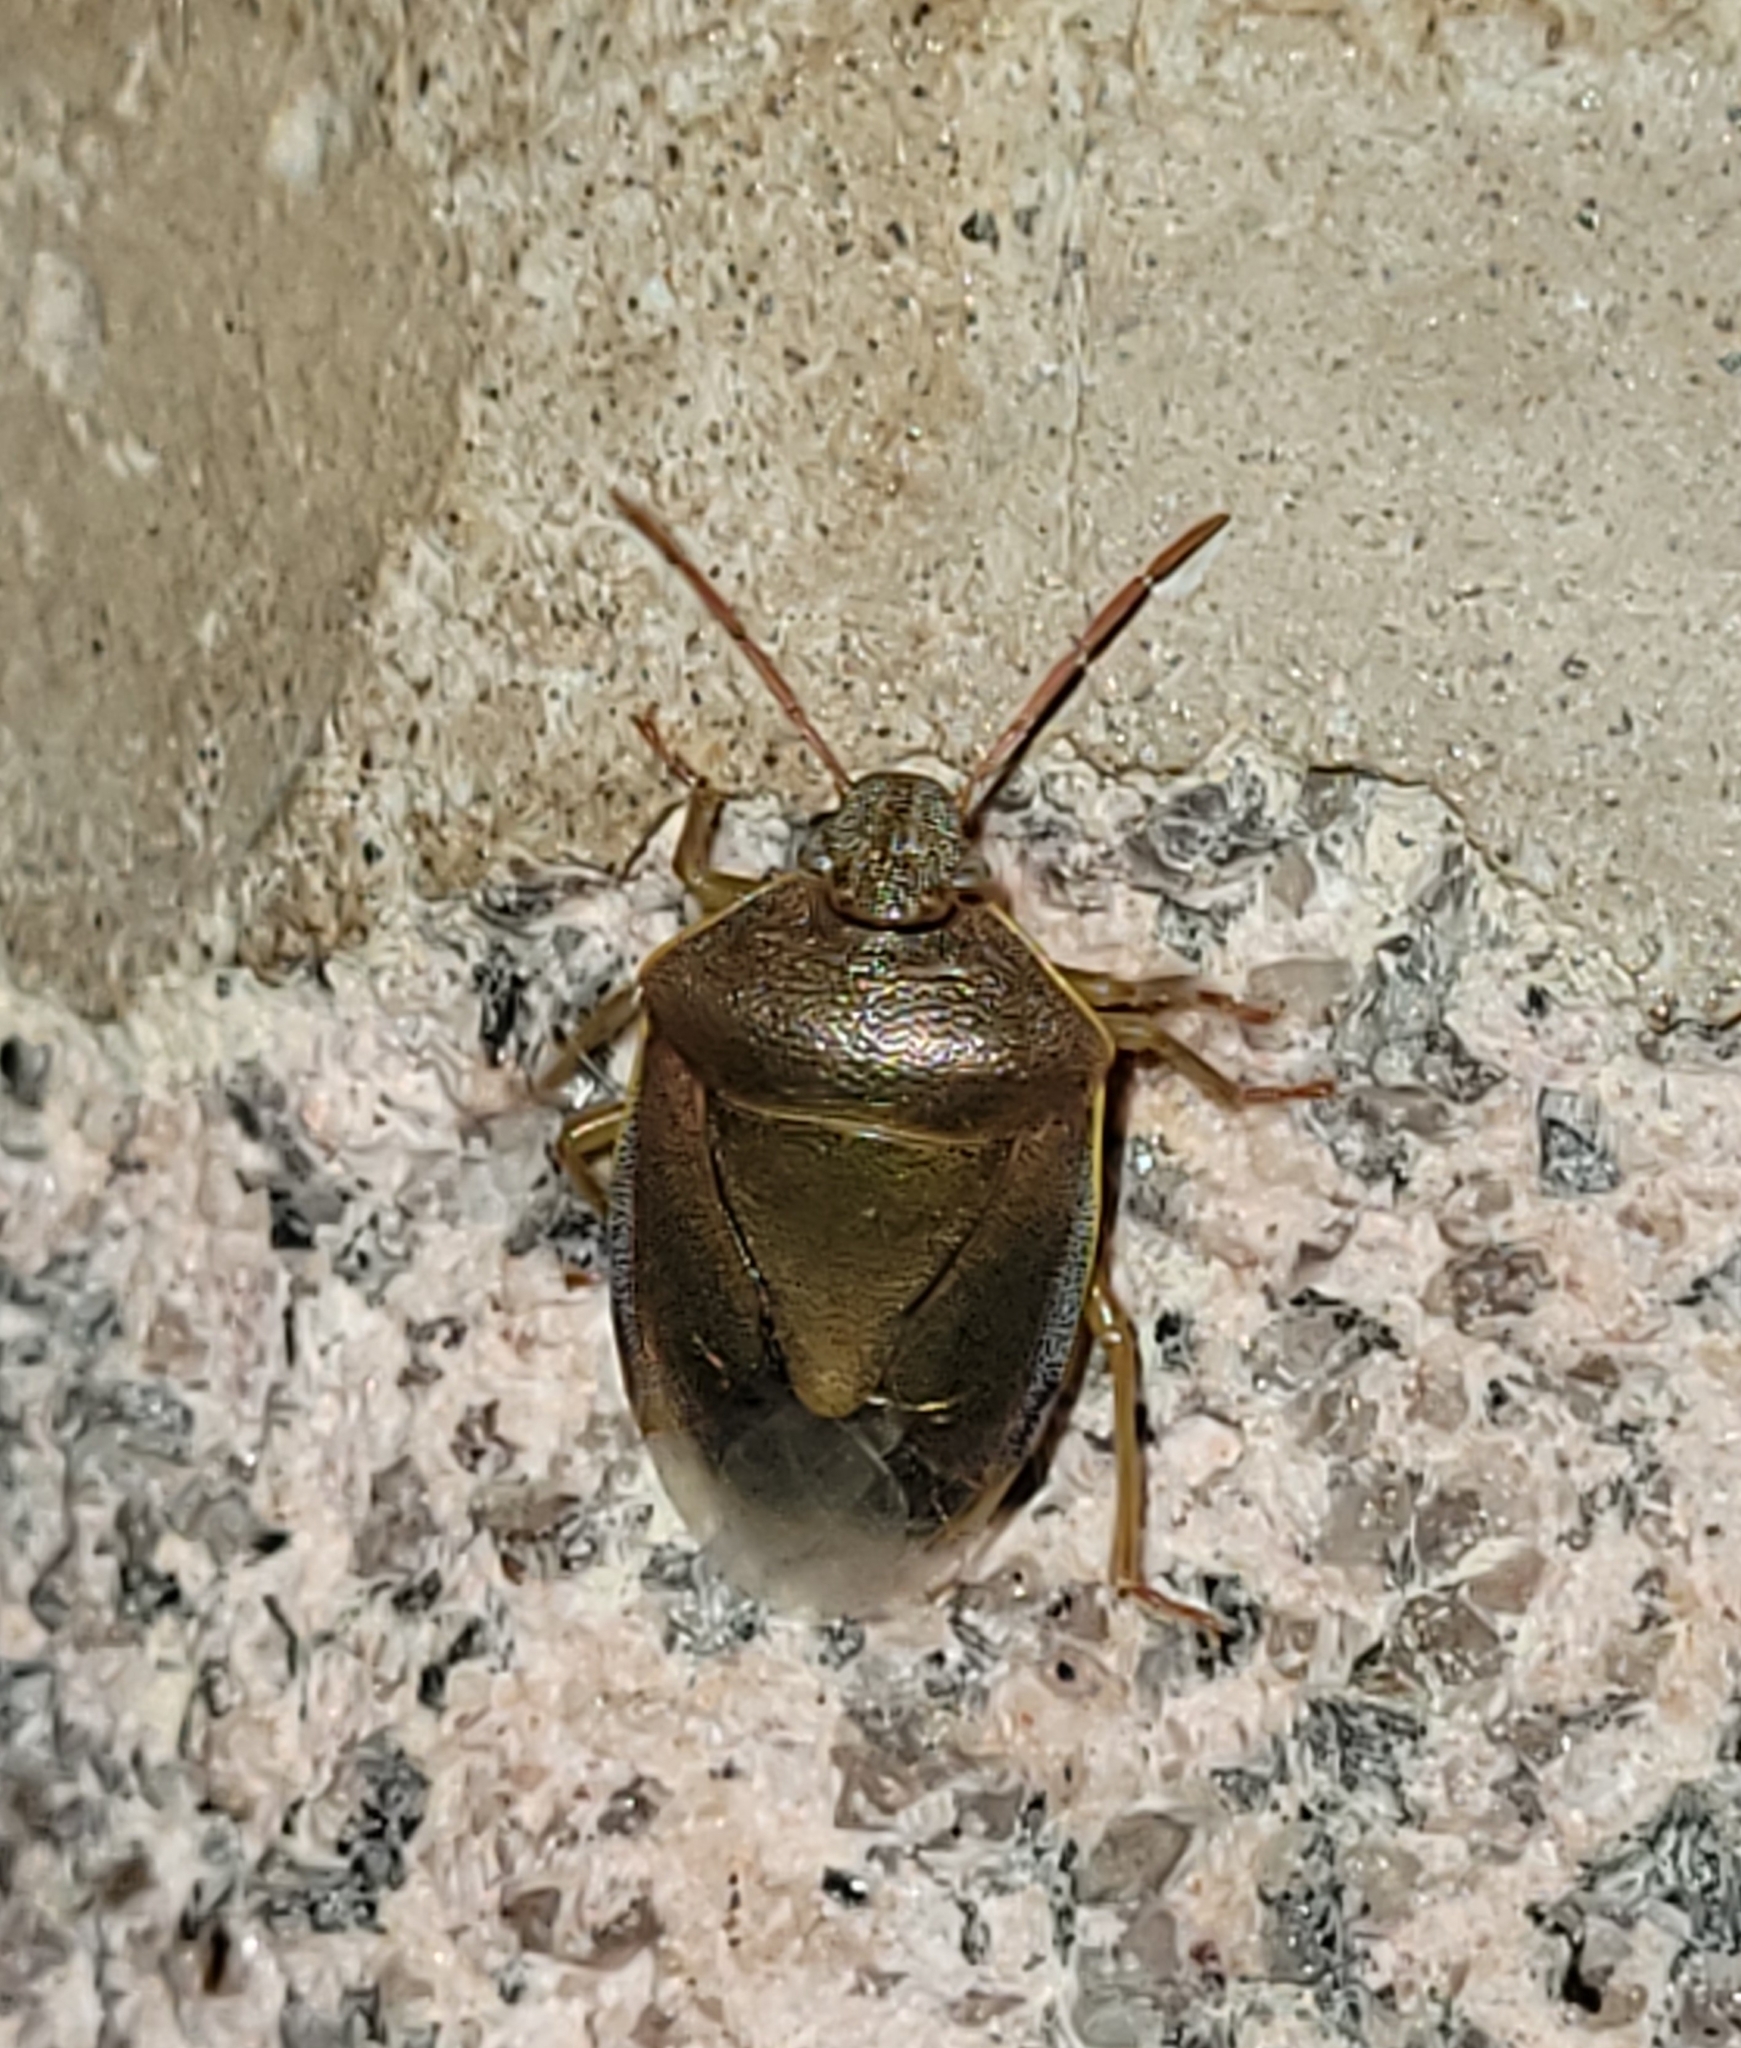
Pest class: stink_bug